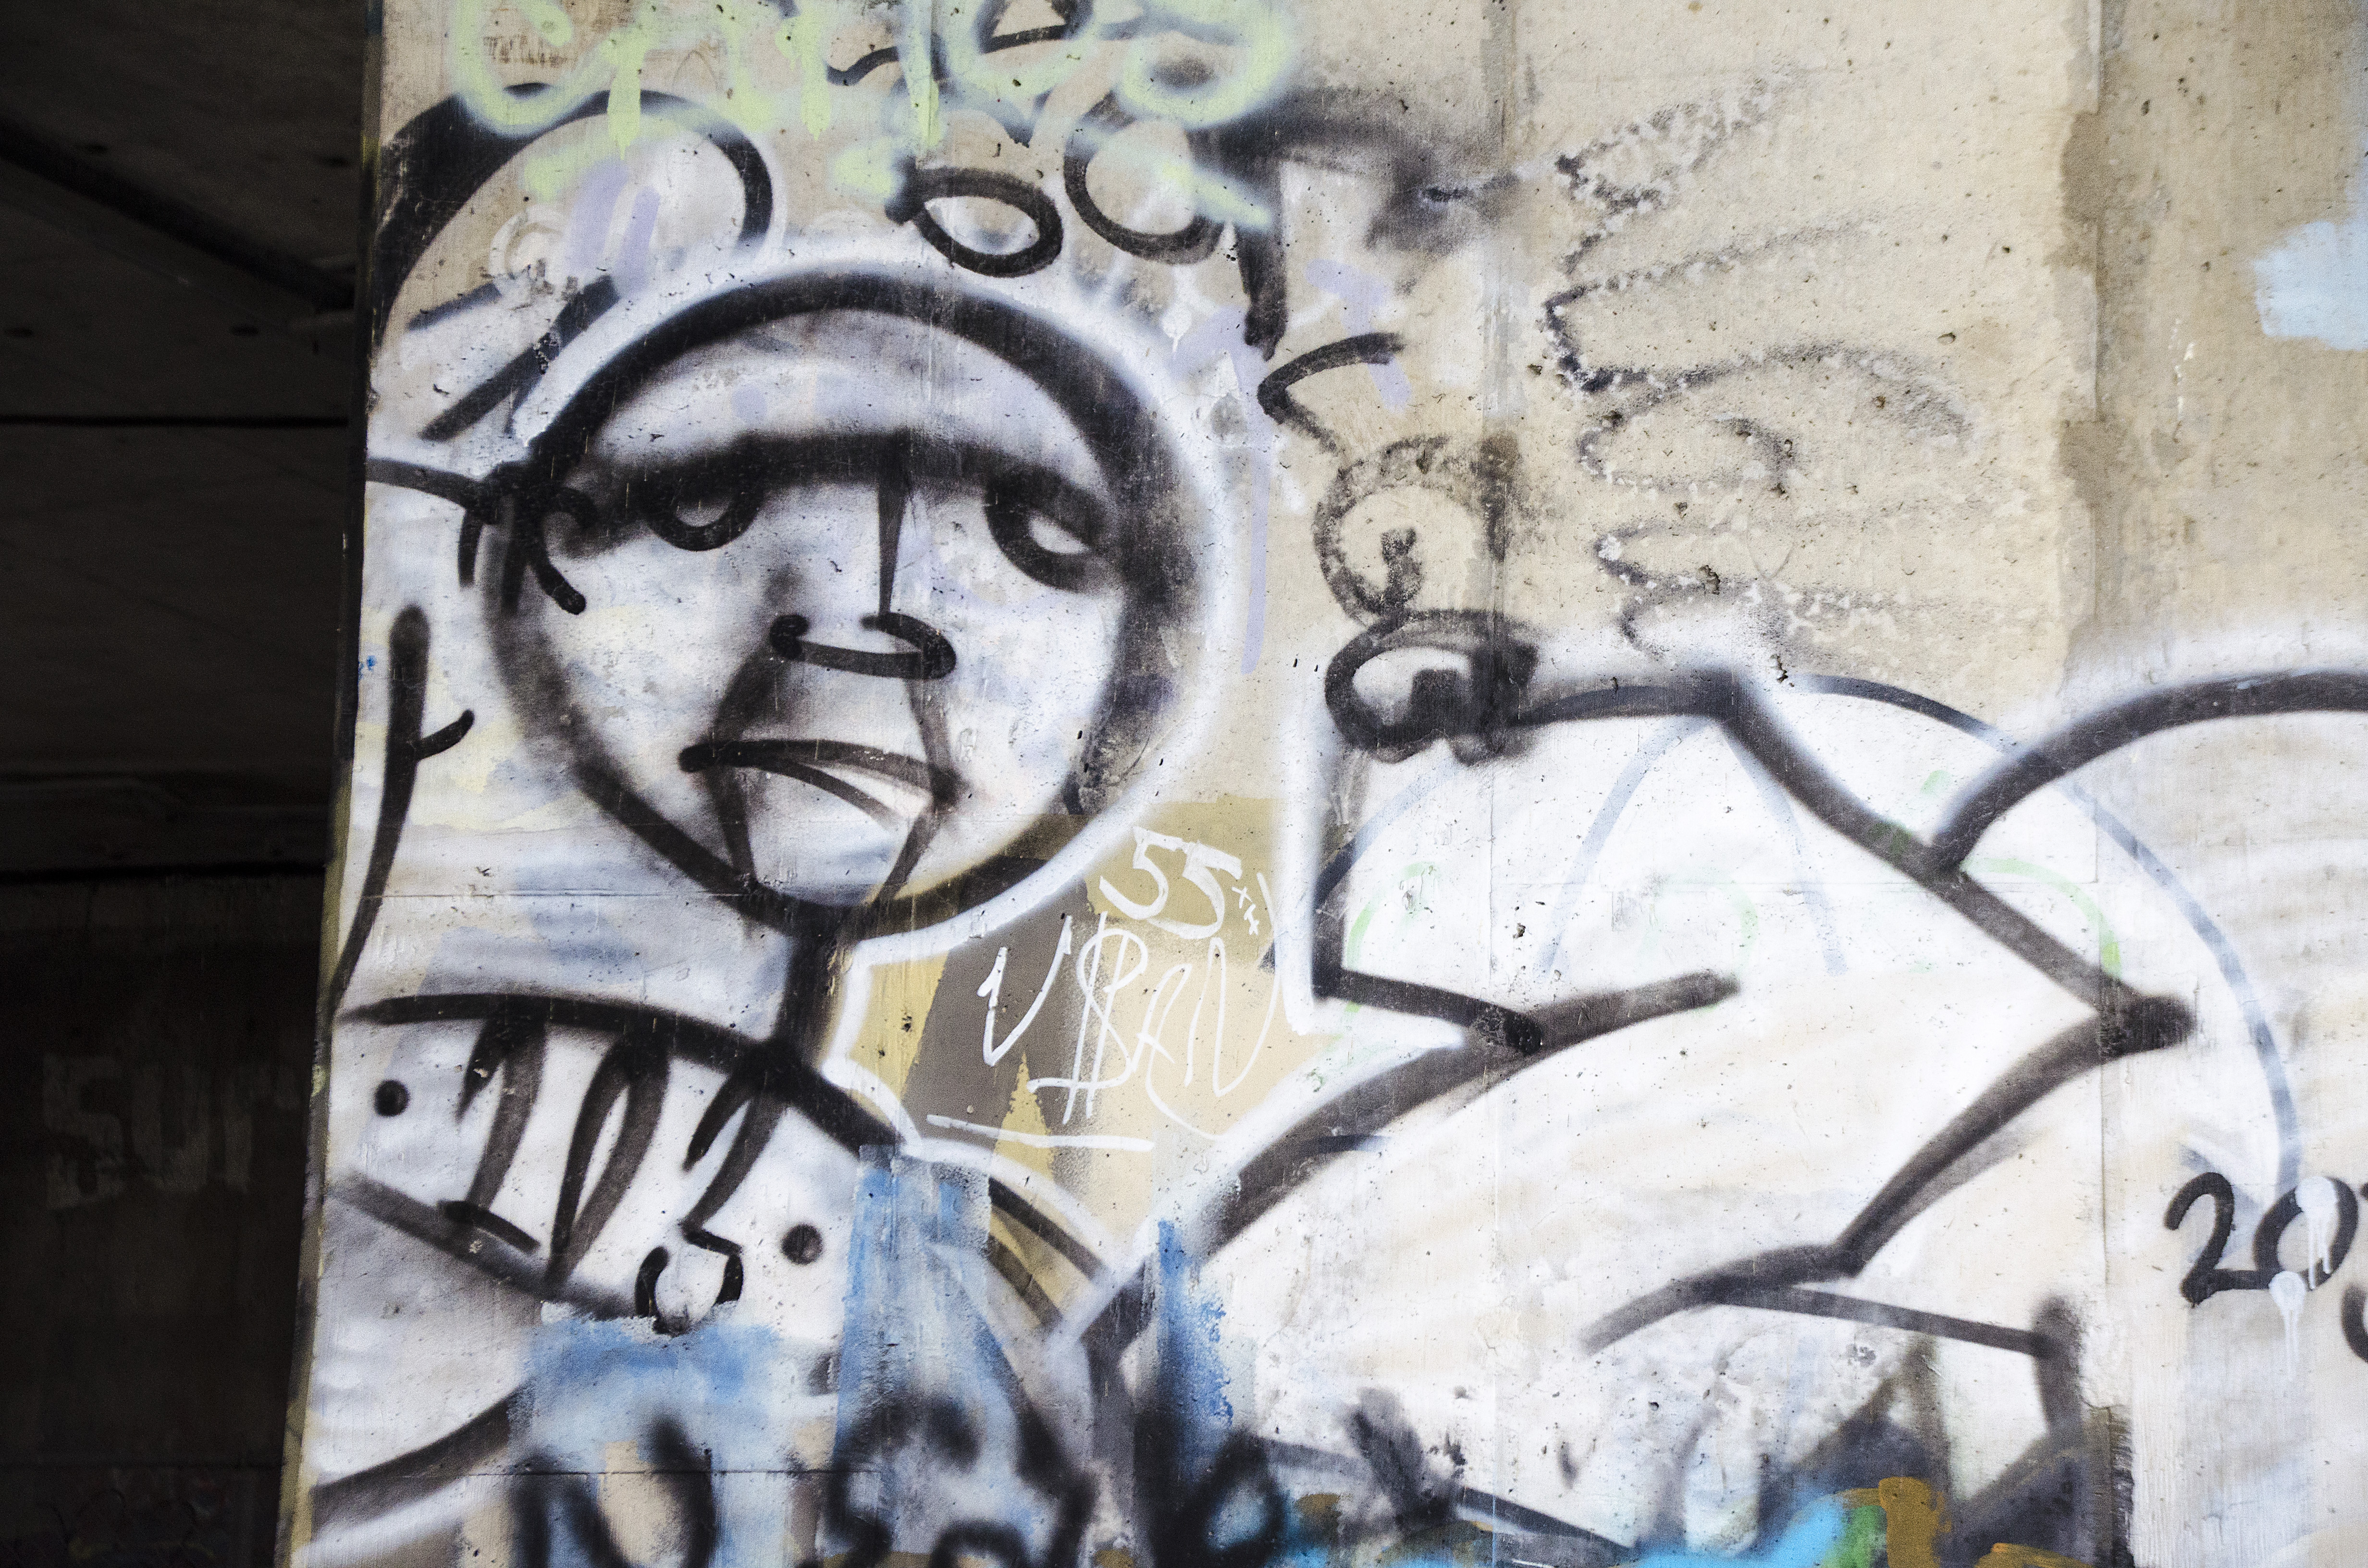
graffiti, street art, art, canada, quebec, sherbrooke